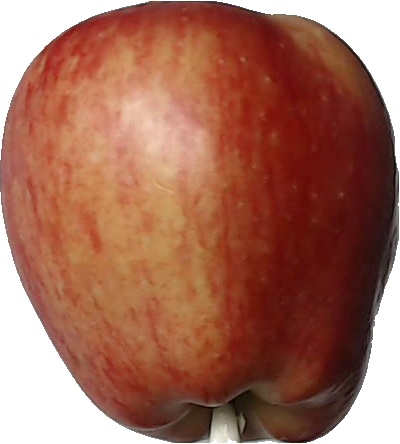
Label: apple_red_1